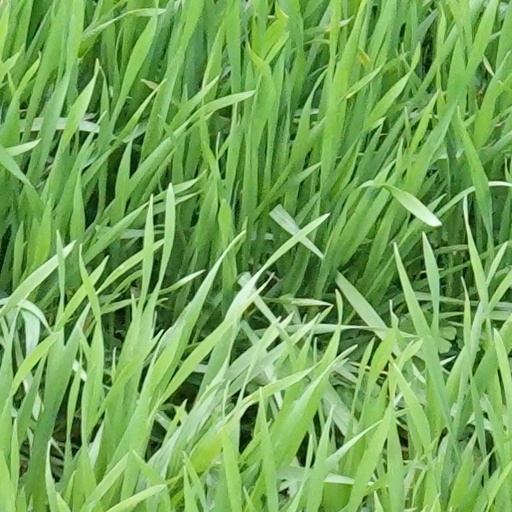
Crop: wheat